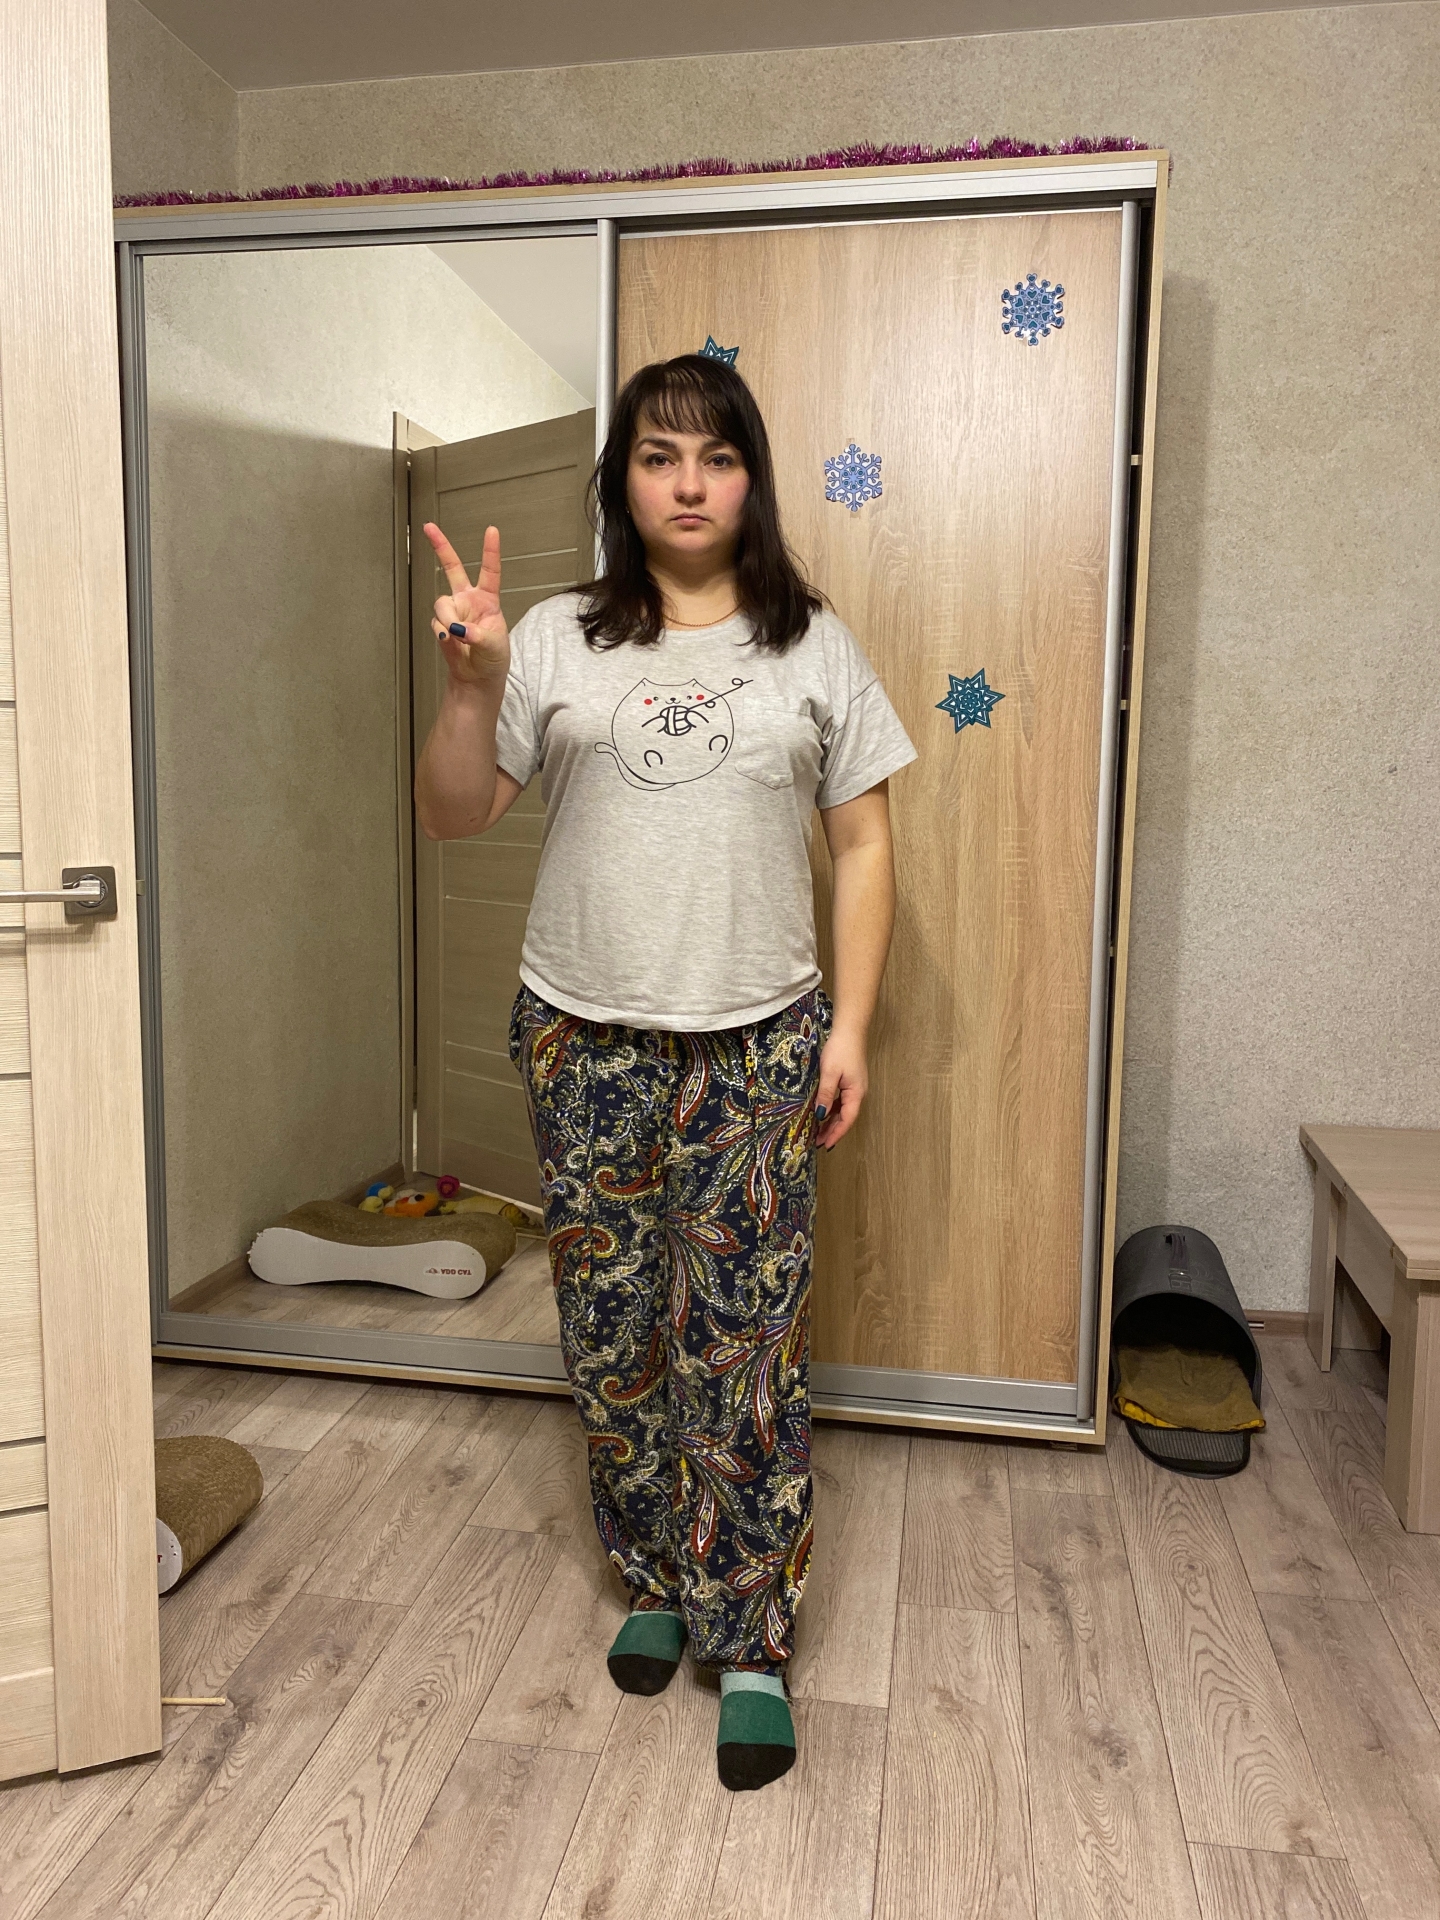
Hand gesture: peace